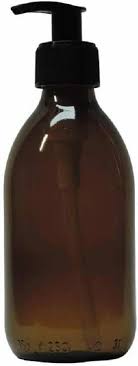
Waste category: glass